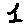
Label: 1